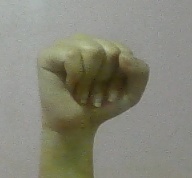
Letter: saad